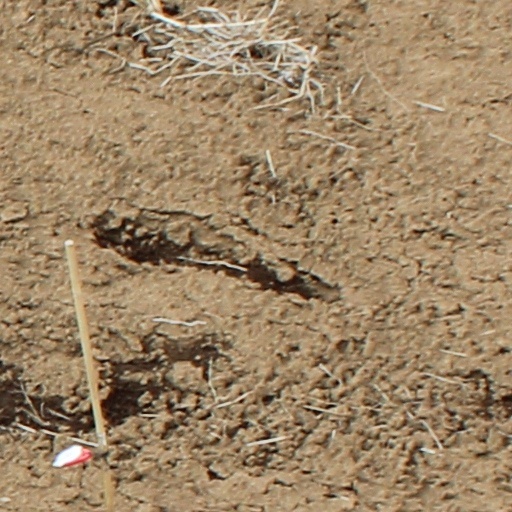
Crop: wheat